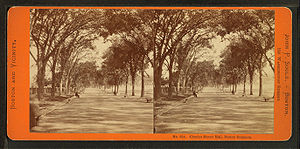
Stereoskop
Udsigt fra Boston, ca. 1860
Et stereoskop, er et apparat, der er i stand til at vise billedpar, der er lavet sådan, at der ved betragtning i et stereoskop opstår en 3-dimensionel illusion.